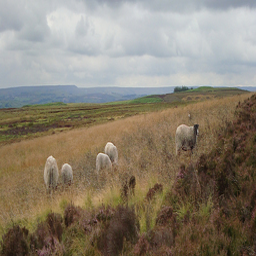
THERE ARE SHEEPS THAT ARE WALKING IN THE GRASS
Five sheep stand in a field near a hill.
a few sheep are walking around a large field
A herd of sheep in a grass field.
a group of sheep herding in a field beside a hill